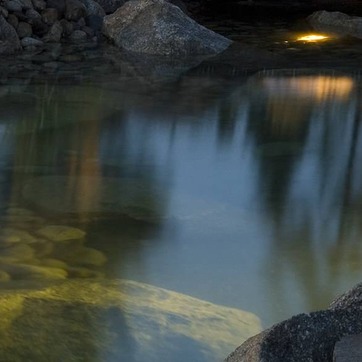
Material: water